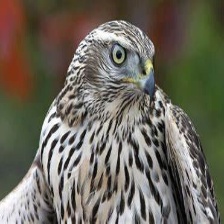
Species: NORTHERN GOSHAWK
Scientific name: ACCIPITER GENTILIS